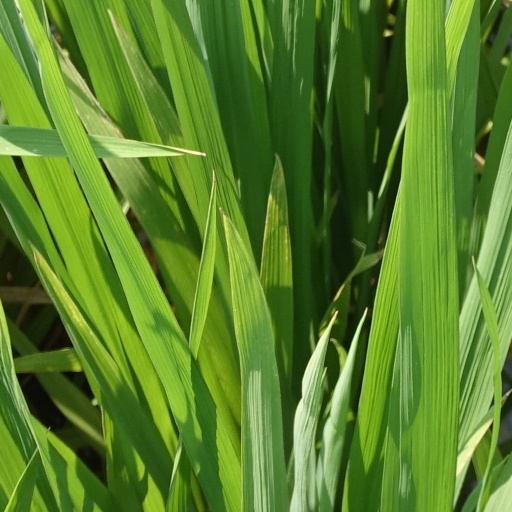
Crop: rice